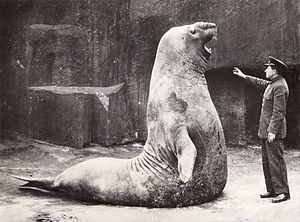
Søelefanter
Søelefant med dyrepasser
Søelefanter er medlemmer af Phocidaefamilien. Søelefanterne har deres navn fra den store størrelse og fra de mandlige individers store snabel.